Ailleville

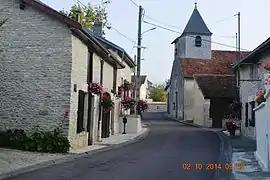
The church and surroundings in Ailleville

Ailleville is a commune in the Aube department in the Grand Est region of northern-central France.